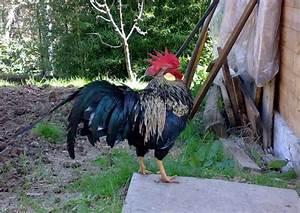
chicken